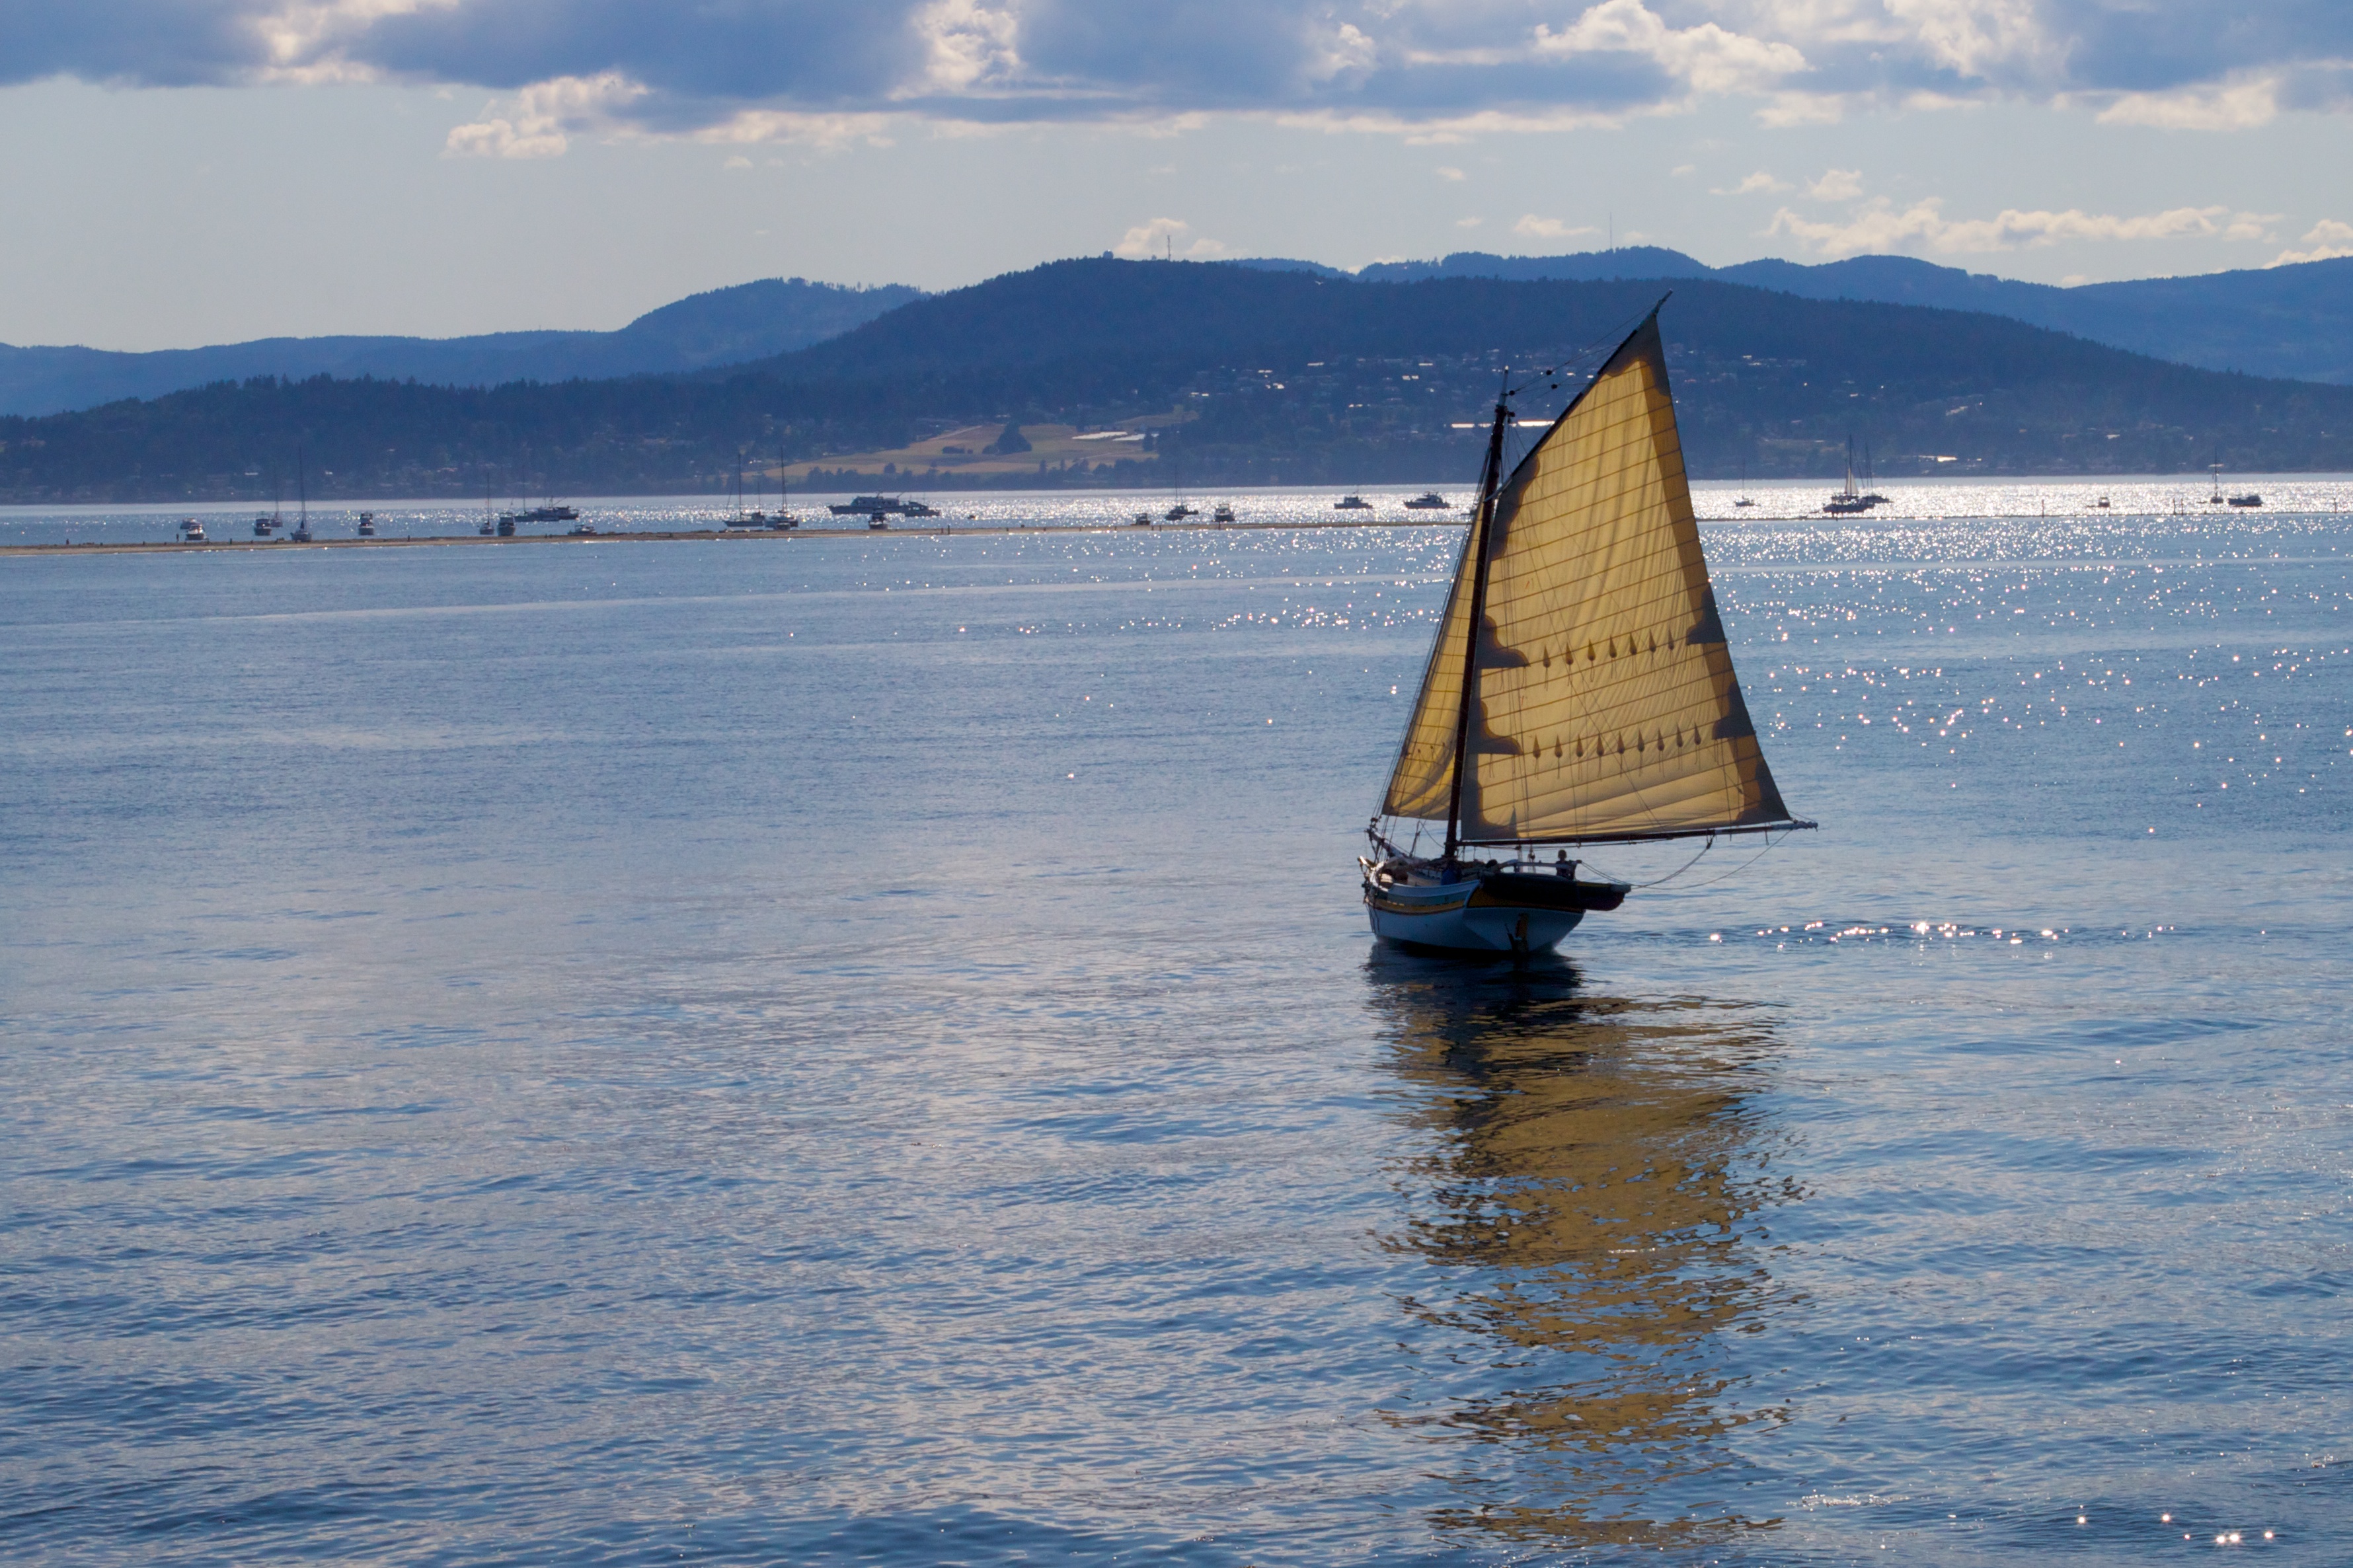
sea, coast, water, ocean, boat, lake, reflection, vehicle, sailing, bay, sailboat, boating, sail, watercraft, odyssey, plpconnectu, sailing ship